Bayezid II

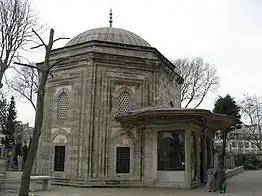
Tomb of Bayezid II in Istanbul

Bayezid was praised in a ghazal of Abdürrezzak Bahşı, a scribe who came to Constantinople from Samarkand in the second half of the 15th century that worked at the courts of Mehmed II and Bayezid II, and wrote in Chagatai with the Old Uyghur alphabet: